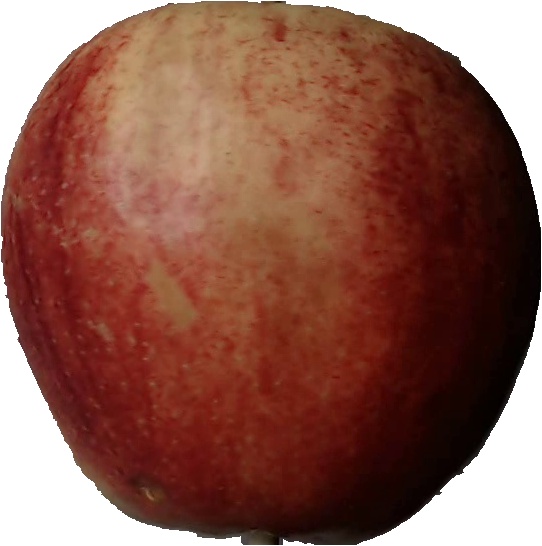
Label: apple_red_3